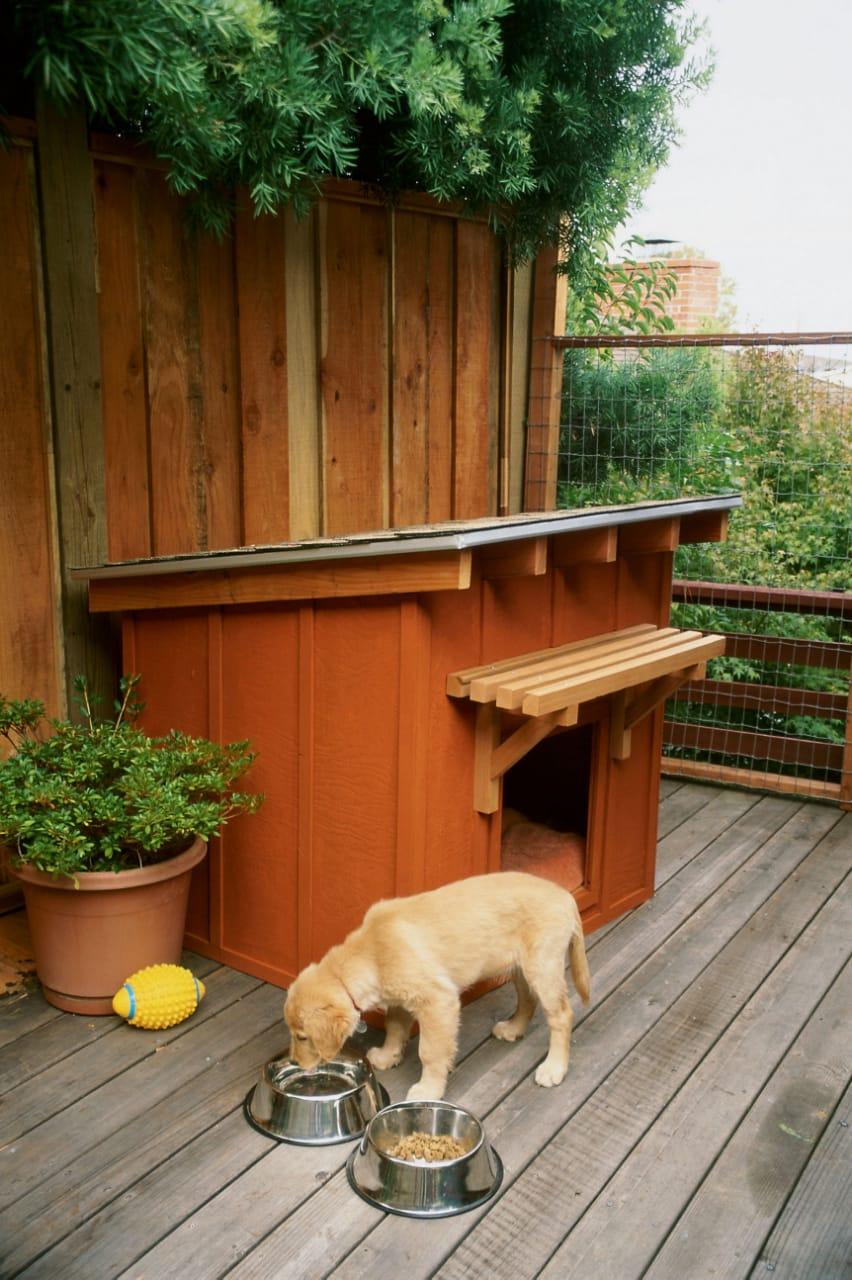
Mbwa akiwa nje ya banda dogo ambalo limetengenezwa kwa kutumia mbao, akiwa anakula chakula kupitia katika vyombo maalumu vilivyotengwa kwa ajili ya malisho ya chakula pamoja na maji.